Reasons for the failure of British Caledonian

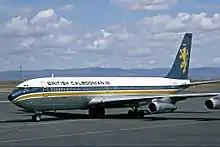
A British Caledonian Boeing 707-320C

In December 1987, following substantial losses, the private, British independent airline British Caledonian (BCal) was taken over by newly privatised British Airways (BA).